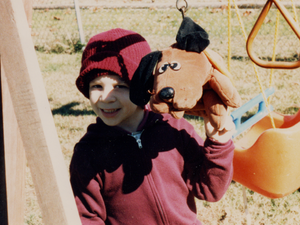
Les Pitous sont des jouets fabriqués par Tonka dans les années 1980 et par Mattel dans les années 2000.